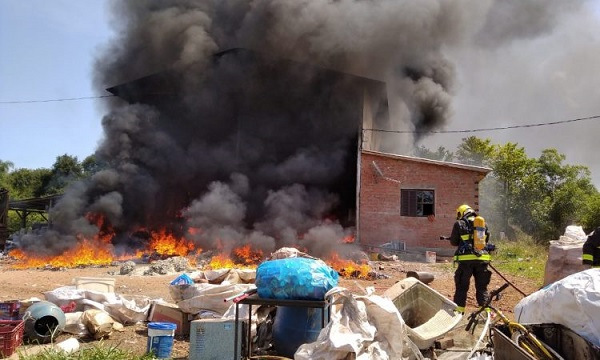
Fire: yes
Smoke: yes